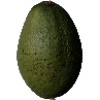
Label: Avocado 1